Clermont Huger Lee

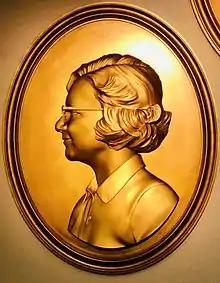
Gold relief of Lee

Clermont Huger Lee (March 4, 1914 – June 14, 2006) was a landscape architect from Savannah, Georgia, most known for her work designing gardens and parks for historical landmarks in the state. Specifically, Lee is known for her designs such as the Juliette Gordon Low Birthplace, Isaiah Davenport House and Owens–Thomas House. Lee assisted in founding of the Georgia State Board of Landscape Architects, which serves as a licensing board for landscape architects throughout Georgia. She is considered one of the first women to establish their own private architecture practice in Georgia and was inducted into the Georgia Women of Achievement in 2017 and Savannah College of Art and Design's Savannah Women of Vision on February 14, 2020. SCAD honors Lee with a gold relief in its Arnold hall.